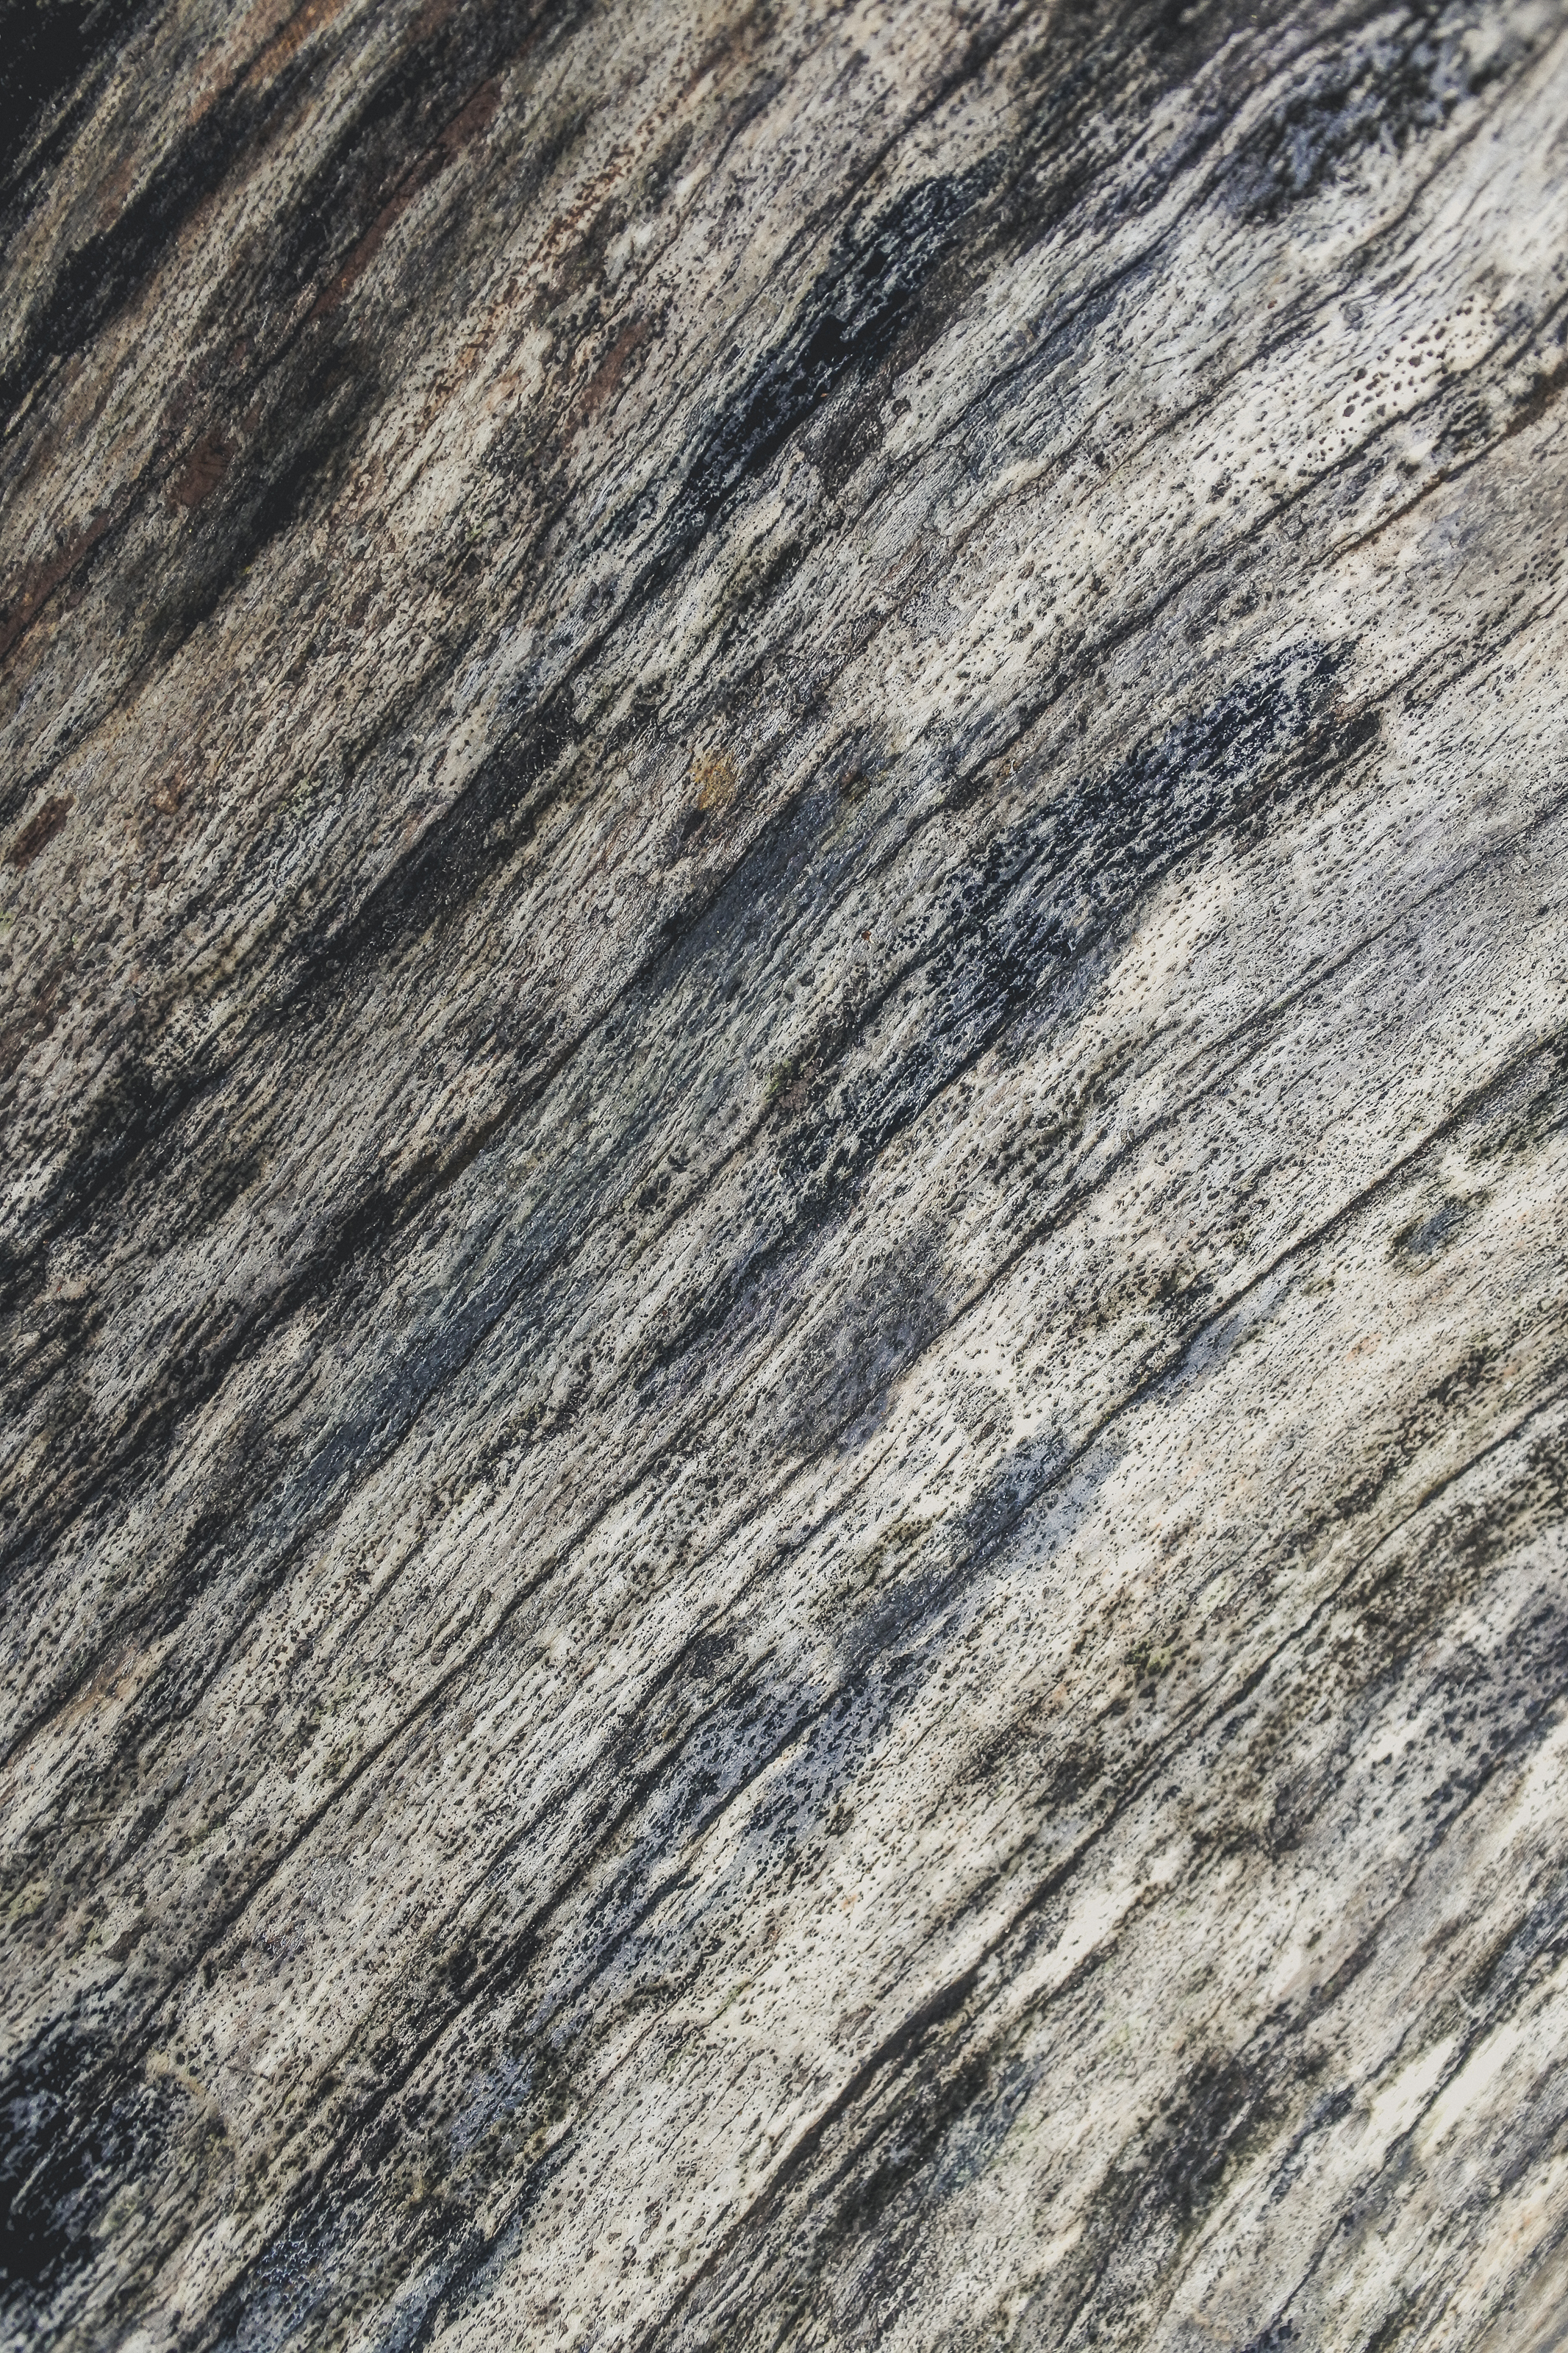
abstract, alpine, background, bark, branch, brown, close, closeup, crack, curved, dead, detail, distressed, dry, eroded, evergreen, grain, knot, macro, old, pine, root, rough, rugged, split, stump, texture, textured, thick, tree, trunk, vertical, wavy, weathered, wood, rock, flooring, hardwood, floor, beige, pattern, laminate flooring